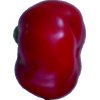
Label: red_pepper